Ghost Chasers

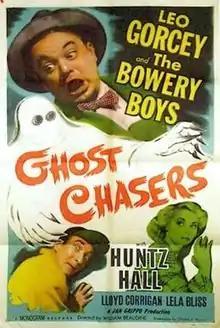
Theatrical release poster

Ghost Chasers is a 1951 comedy horror film, starring The Bowery Boys. The film was released on April 29, 1951 by Monogram Pictures and is the twenty-second film in the series.